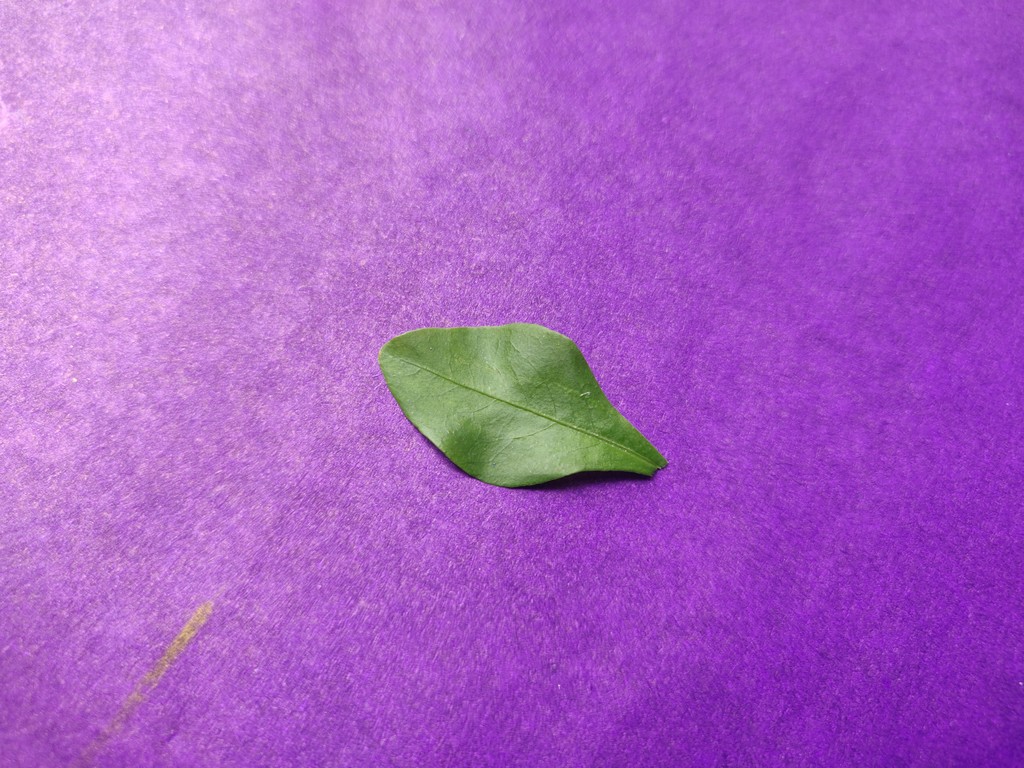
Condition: Healthy
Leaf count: single
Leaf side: front